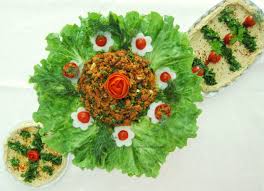
Yemek: kisir